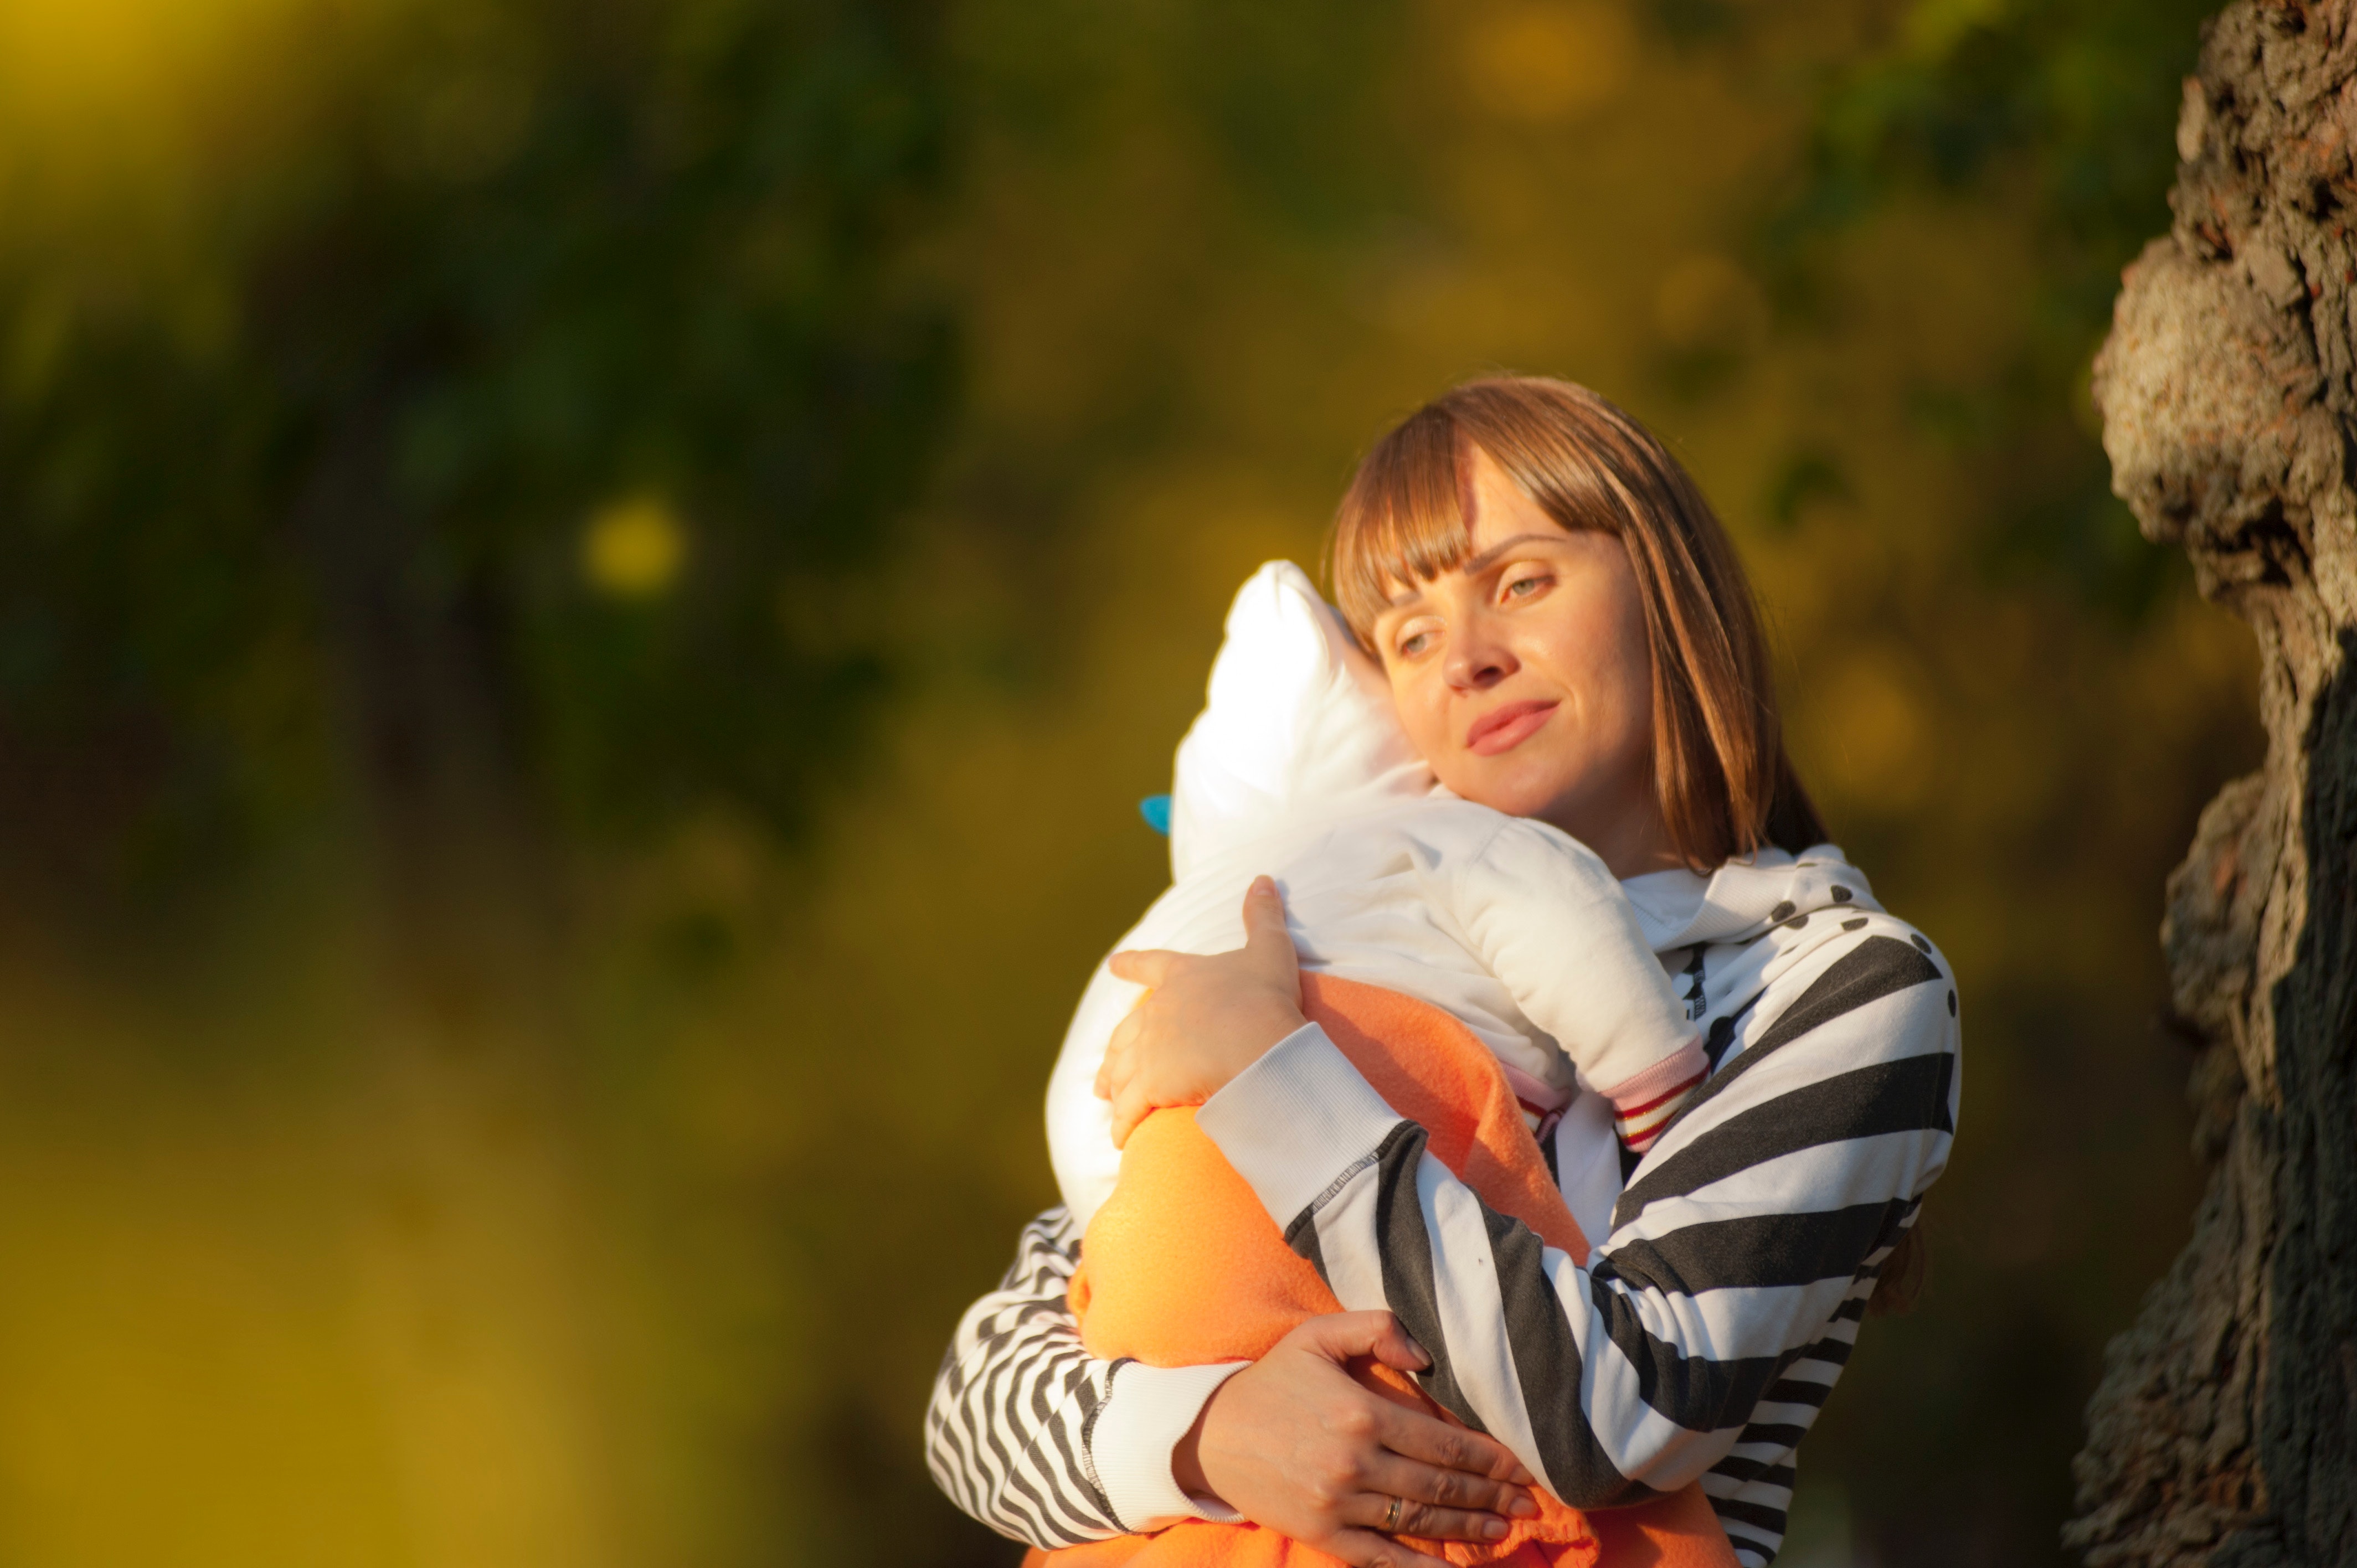
People in nature, photograph, people, child, beauty, tree, yellow, photography, sunlight, grass, toddler, leaf, eye, happy, portrait photography, baby, smile, portrait, autumn, sitting, plant, photo shoot, leisure, family